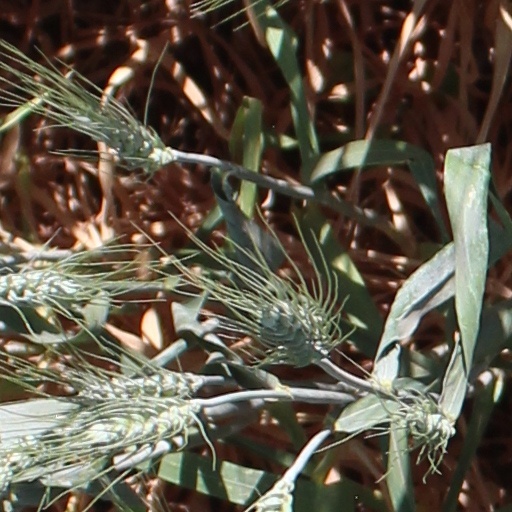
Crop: wheat